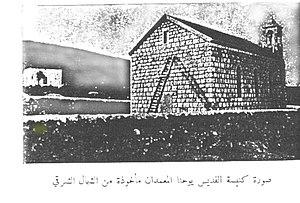
Al-Mansura était un village de Palestine mandataire, situé à l’extrémité septentrionale d’une montagne de Galilée supérieure et relié à la route côtière entre Acre et Ras-al Naqoura par une route secondaire. Il a été dépeuplé lors de la guerre israélo-arabe de 1948.